History of Christchurch, Dorset

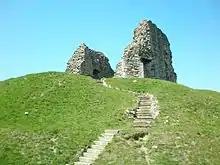
The keep on top of its steep motte.

Excavations conducted in 1977/8 in the Bargates area uncovered a pagan Anglo-Saxon cemetery of the 6th or 7th century containing the graves of 34 warriors of the Saxo-Jutish period. The graves yielded extensive finds of early Saxon metalwork, and indicated a previously unsuspected early Saxon presence in southeast Dorset.